Naumburg Cathedral and the High Medieval Cultural Landscape of the Rivers Saale and Unstrut

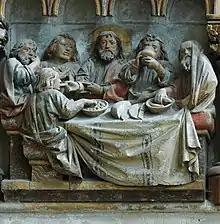
Naumburg Masters

The worldwide known workshop of sculptors and stonemasons, which was likely established in the early 13th century, known as the Naumburg Masters, was headed by a sculptor-architect, who has been described by scholars as "an artist of real genius". The quality of the work of the Naumburg Masters, marked by an extraordinary realism and individualism of sculptures and a detailed representation of the environment such as plants or ornaments, has justified Naumburg's reputation beyond its region. The Naumburg Masters were conveyors and pioneers of the innovations in architecture and sculpture of the Late Hohenstaufen period in the 13th century. Their building workshop has left traces of its work all the way from Northern France over the Middle Rhine area up to the eastern boundaries of the German Empire and further on the southwestern Europe. It reflects the cultural artistic exchange during the High Middle Ages.